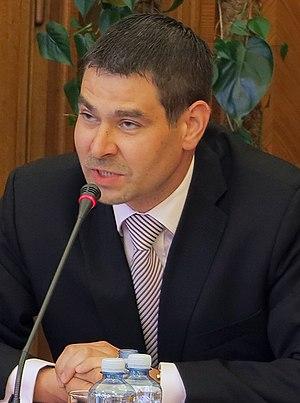
Le ministère de l'Industrie et du Commerce de la République tchèque est le département ministériel tchèque chargé de l'industrie, de l'énergie, du commerce intérieur et extérieur, des investissements, de la consommation, des entreprises, de la technologie, de la recherche industrielle et des communications.